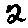
Label: 2